Maldives at the 2020 Summer Olympics

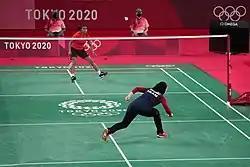
Match between Sorayya Aghaei and Fathimath Nabaaha Abdul Razzaq.

For the first time since London 2012, the Maldives entered a badminton player into the Olympic tournament. Fathimath Nabaaha Abdul Razzaq accepted the invitation from the Tripartite Commission and the Badminton World Federation to compete in the women's singles. The Tripartite Commission is made in collaboration of the individual countries' committees, the International Olympic Committee, as well as the Badminton World Federation.